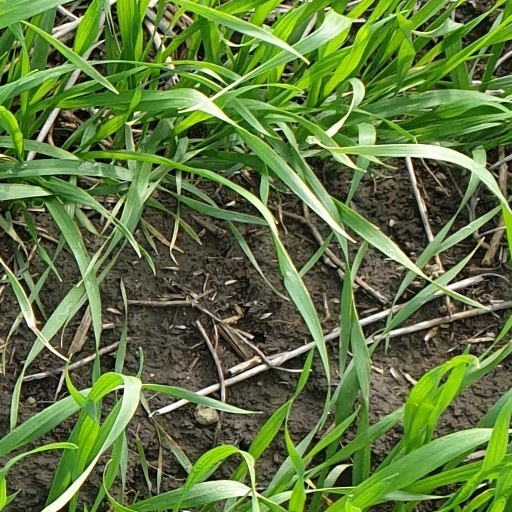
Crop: wheat